Finland

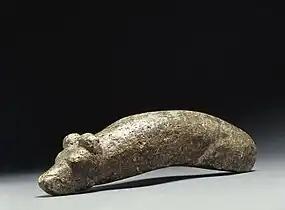
Stone Age bear head gavel found in Paltamo, Kainuu

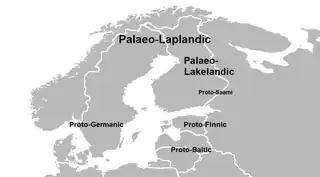
Languages of Finland in the early iron age.

The area that is now Finland was settled in, at the latest, around 8,500 BC during the Stone Age towards the end of the last glacial period. The artefacts the first settlers left behind present characteristics that are shared with those found in Estonia, Russia, and Norway. The earliest people were hunter-gatherers, using stone tools.